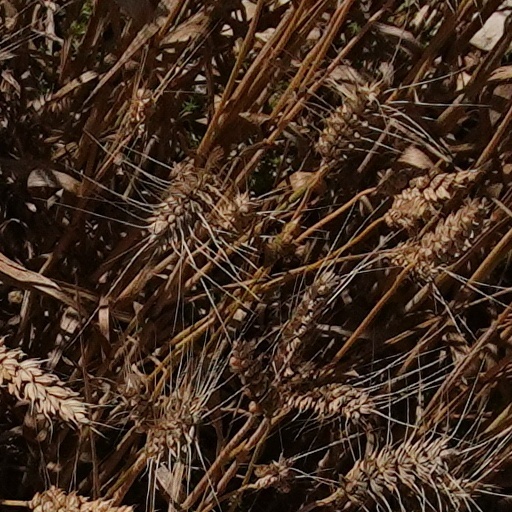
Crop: wheat